Lee Young-eun

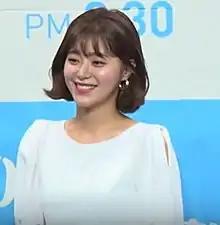
Lee in 2019

Lee Young-eun (born August 9, 1982) is a South Korean actress. She is best known for starring in Korean dramas such as "Likeable or Not", "OB & GY", "While You Were Sleeping", and "Can't Stand Anymore".